Charles Steen

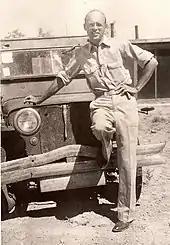
Steen the day after the discovery at "Mi Vida"

While unemployed, Steen read in the December 1949 issue of "The Engineering and Mining Journal" that the United States federal government had issued incentives for domestic uranium prospectors. Under the Atomic Energy Act of 1946, the U.S. Atomic Energy Commission had the authority to withdraw lands from the private sector in order to examine them as possible sites for uranium mining. During World War II, the Manhattan Project had received most of its uranium from foreign sources in Canada and the Belgian Congo. However, it had also received some from vanadium miners in the American Southwest, where uranium was often a by-product of mining (before the atomic bomb uranium was not a valuable metal). There was a concern that the United States would not have enough domestic supply of uranium for its nuclear weapons program.